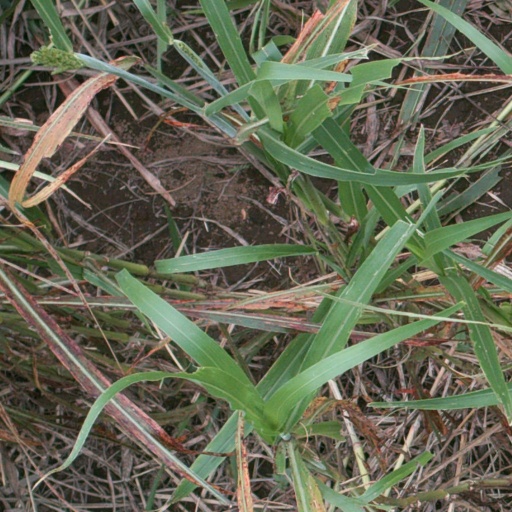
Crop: sorghum